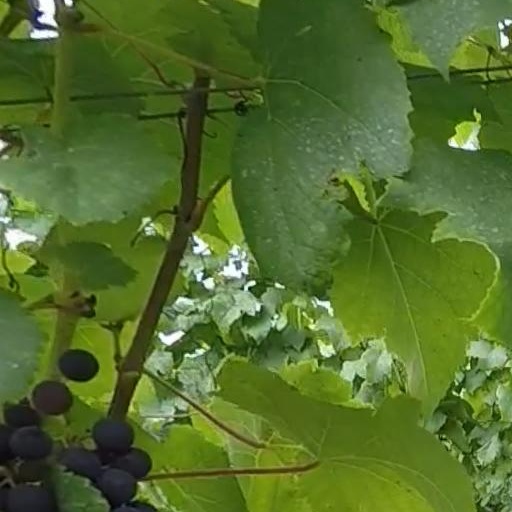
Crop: grape